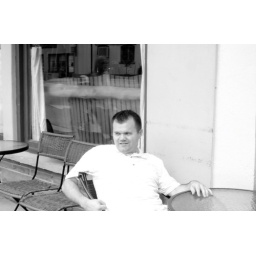
brad is sitting at a table outside a restaurant in manitou springs (5)